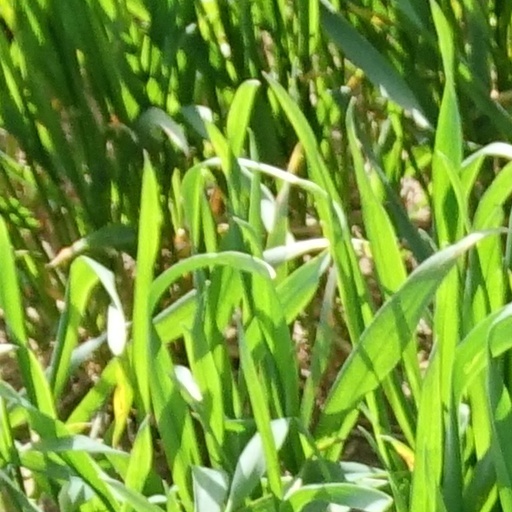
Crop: wheat